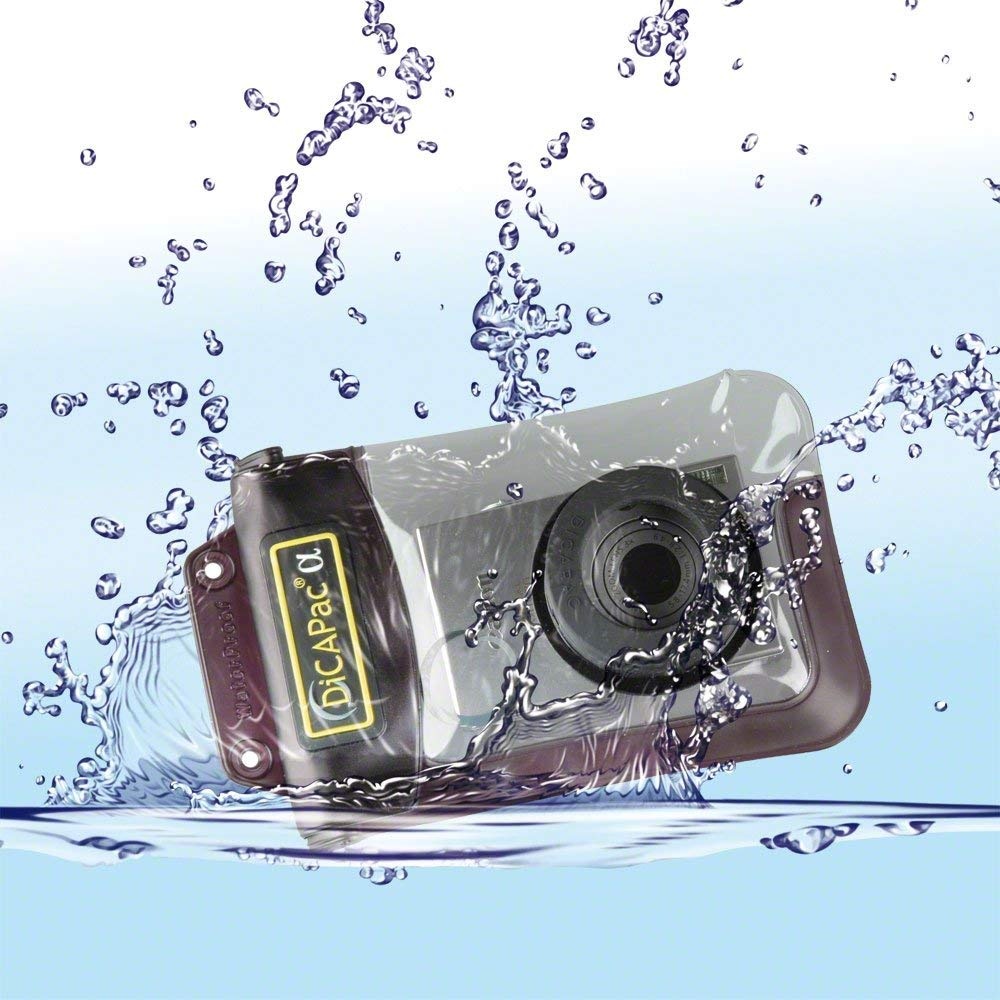
DiCAPac WP410 Camera Case (Clear)
DiCAPac WP-410 Waterproof case for digital cameras are made of non-toxic materials (RoHS) and are tested and are of waterproof grade JIS IPX8 (Japanese Industrial Standard's highest waterproof grade). Underwater lab tested to 16 feet. Patented roll and Velcro zipper system which allows full functionality of camera controls. It also has a removable optical lens with diffused reflection prevention. The big addition is a polycarbonate quality lens (clear and hard to break) opening that lets you take pictures with zoom control even when the camera is in the pouch. The lens has a 3-layer coating both inside and outside. (UV coating, Water repellent coating, Scratch resistance coating for quality pictures). It also floats when you drop it into water.
Brand: DICAPAC
Category: Cameras & Optics > Camera & Optic Accessories > Camera Parts & Accessories > Camera Bags & Cases > Camera Underwater Cases